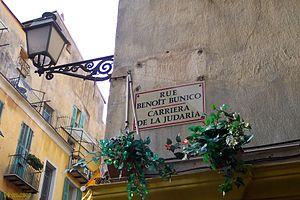
Les toponymes juifs sont nombreux en France et témoignent de plus de 2000 ans d'histoire des Juifs en France. Beaucoup notamment rappellent la présence des Juifs avant leur expulsion du royaume au XIVᵉ siècle. D'autres rappellent les communautés qui ont perduré en Alsace ou en Avignon et en Comtat-Venaissin jusqu'au début du XXᵉ siècle. En 1946, l'historien Robert Anchel, cité par Gérard Nahon, recensait 191 toponymes juifs en France. Aujourd'hui, grâce à Internet et les sites de cartes géographiques, on peut en recenser plus de 400 auxquels se sont ajoutés ceux qui commémorent la Shoah.
Giudaria, qui signifie, en niçois, la juiverie, est le ghetto où étaient reclus les Juifs de la ville. C'est la rue des Juifs de Nice au Moyen Âge.
Filippo Benedetto Bunico, né en 1801 et mort en 1863, était un homme politique niçois, député de Nice au parlement du royaume de Sardaigne au XIXᵉ siècle.